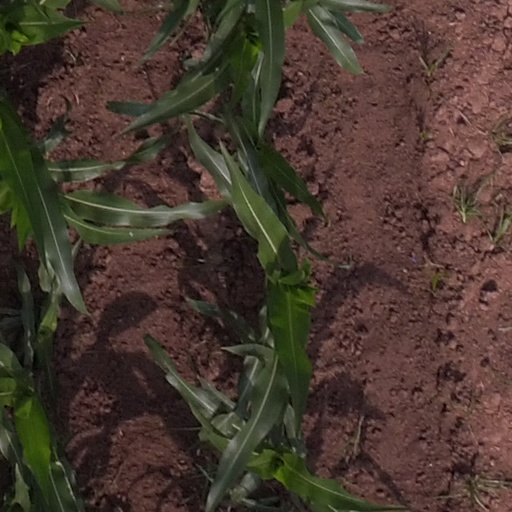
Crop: maize; corn